Friedrich von Müller

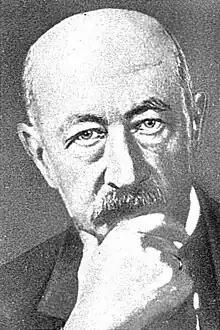
Friedrich von Müller

Friedrich von Müller (17 September 1858, Augsburg – 18 November 1941, Munich) was a German physician remembered for describing Müller's sign, and Leptospirosis. He was the son of the head of the medical department in the hospital in Augsburg. He studied natural sciences in Munich and medicine in Munich, under Carl von Voit, and Würzburg. He was awarded his doctorate in Munich in 1882, and became assistant to Carl Jakob Adolf Christian Gerhardt in Würzburg and later Berlin. He was habilitated in internal medicine in 1888 and became professor of clinical propaedeutics and laryngology in Bonn. He moved to Breslau in 1890, Marburg in 1892, and Basel in 1899, before returning to Munich in 1902.